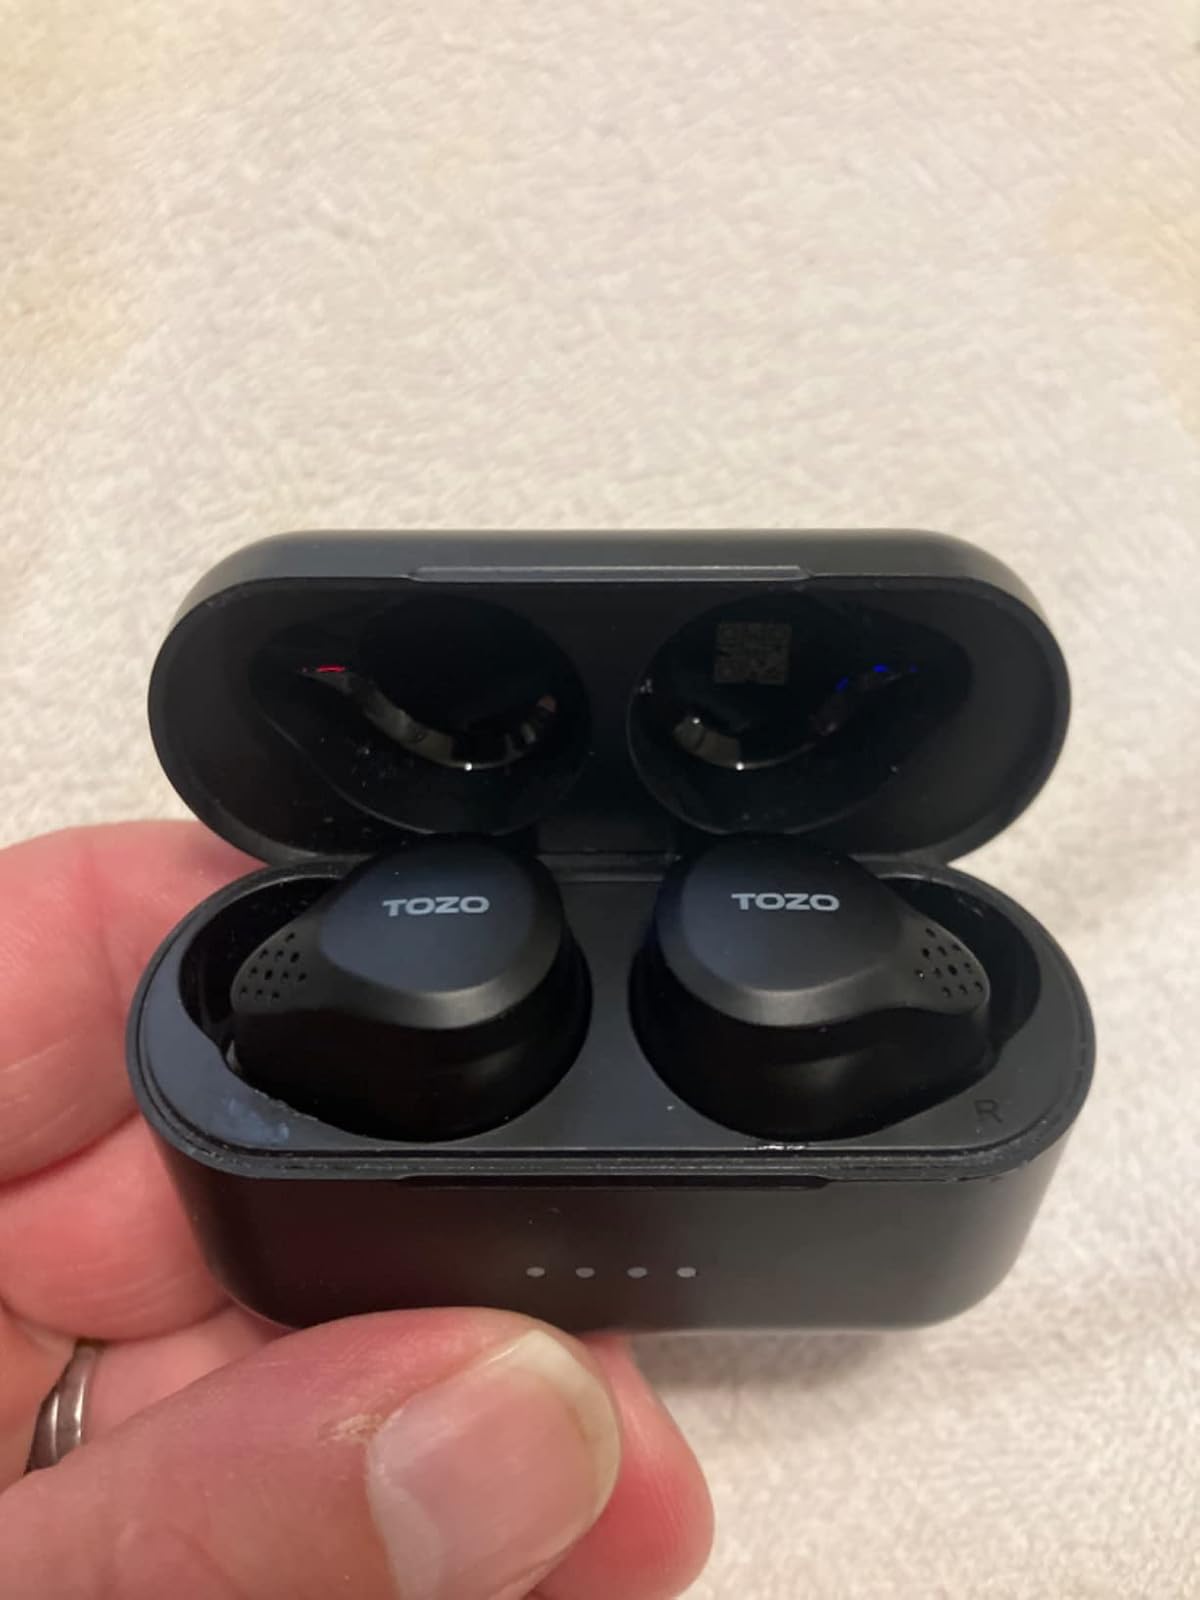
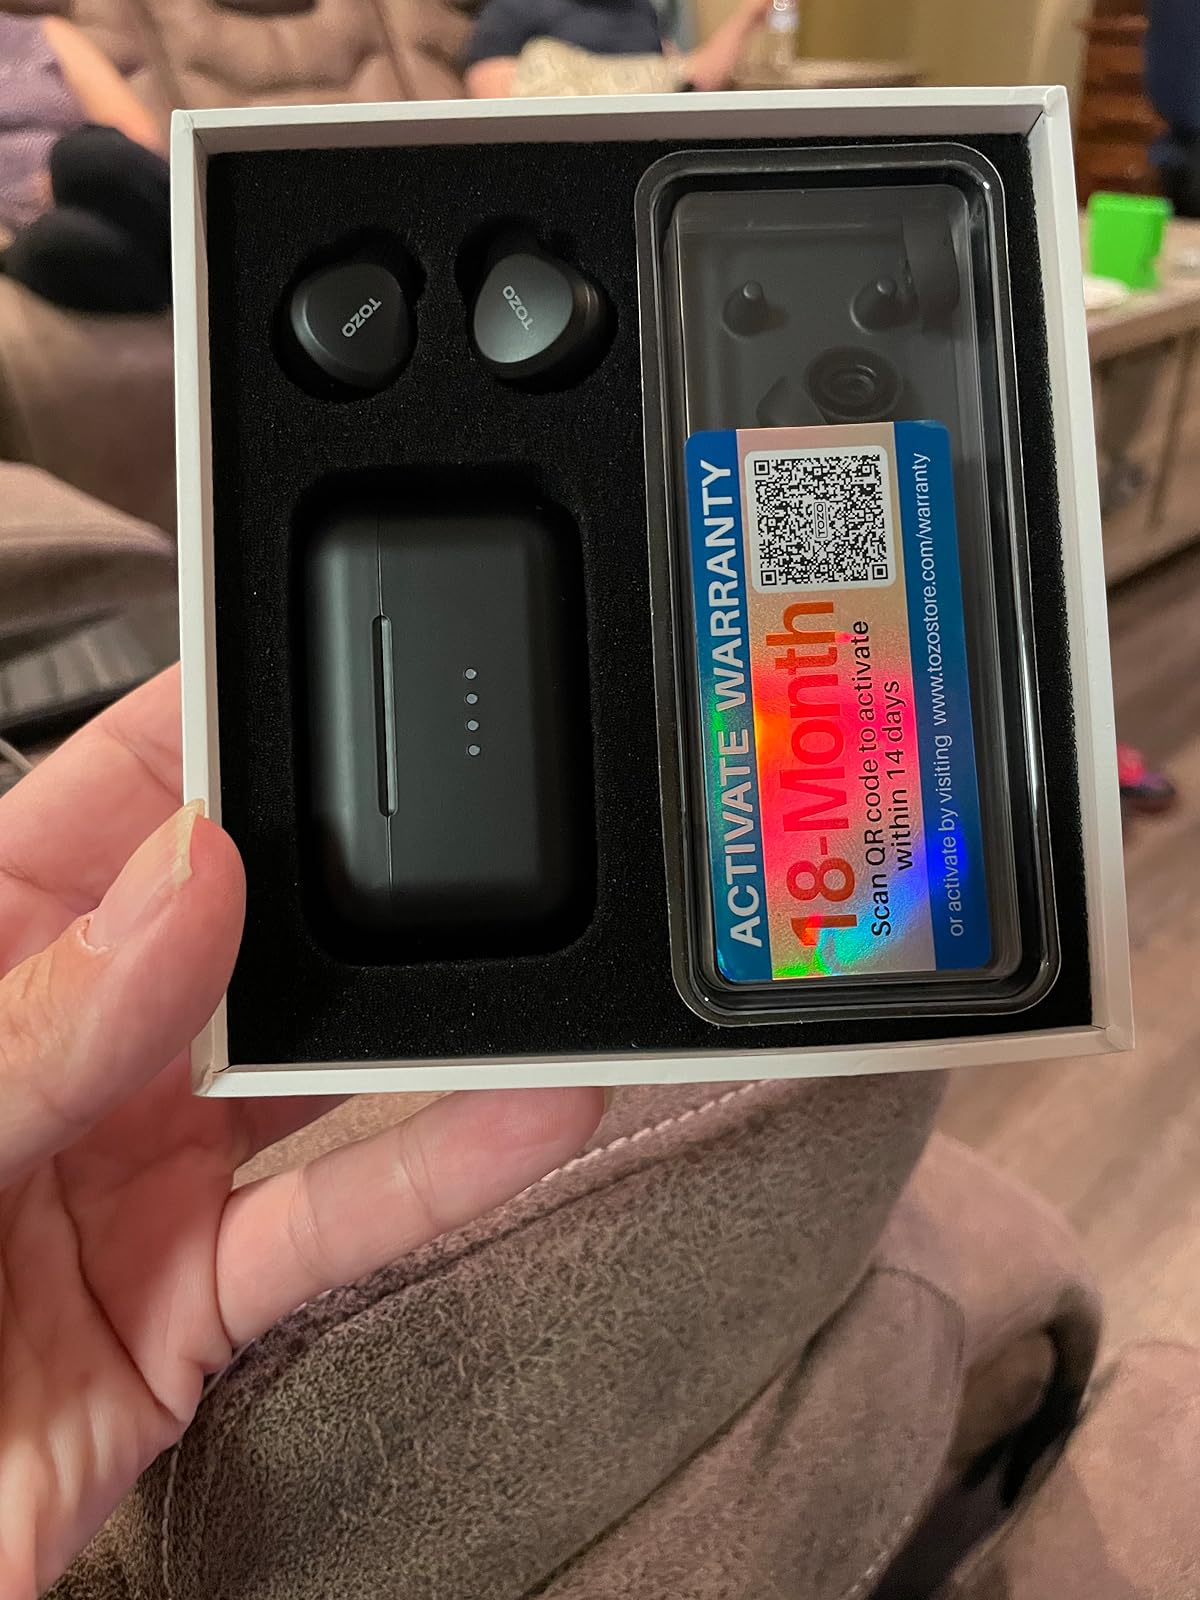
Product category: earbuds
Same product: yes